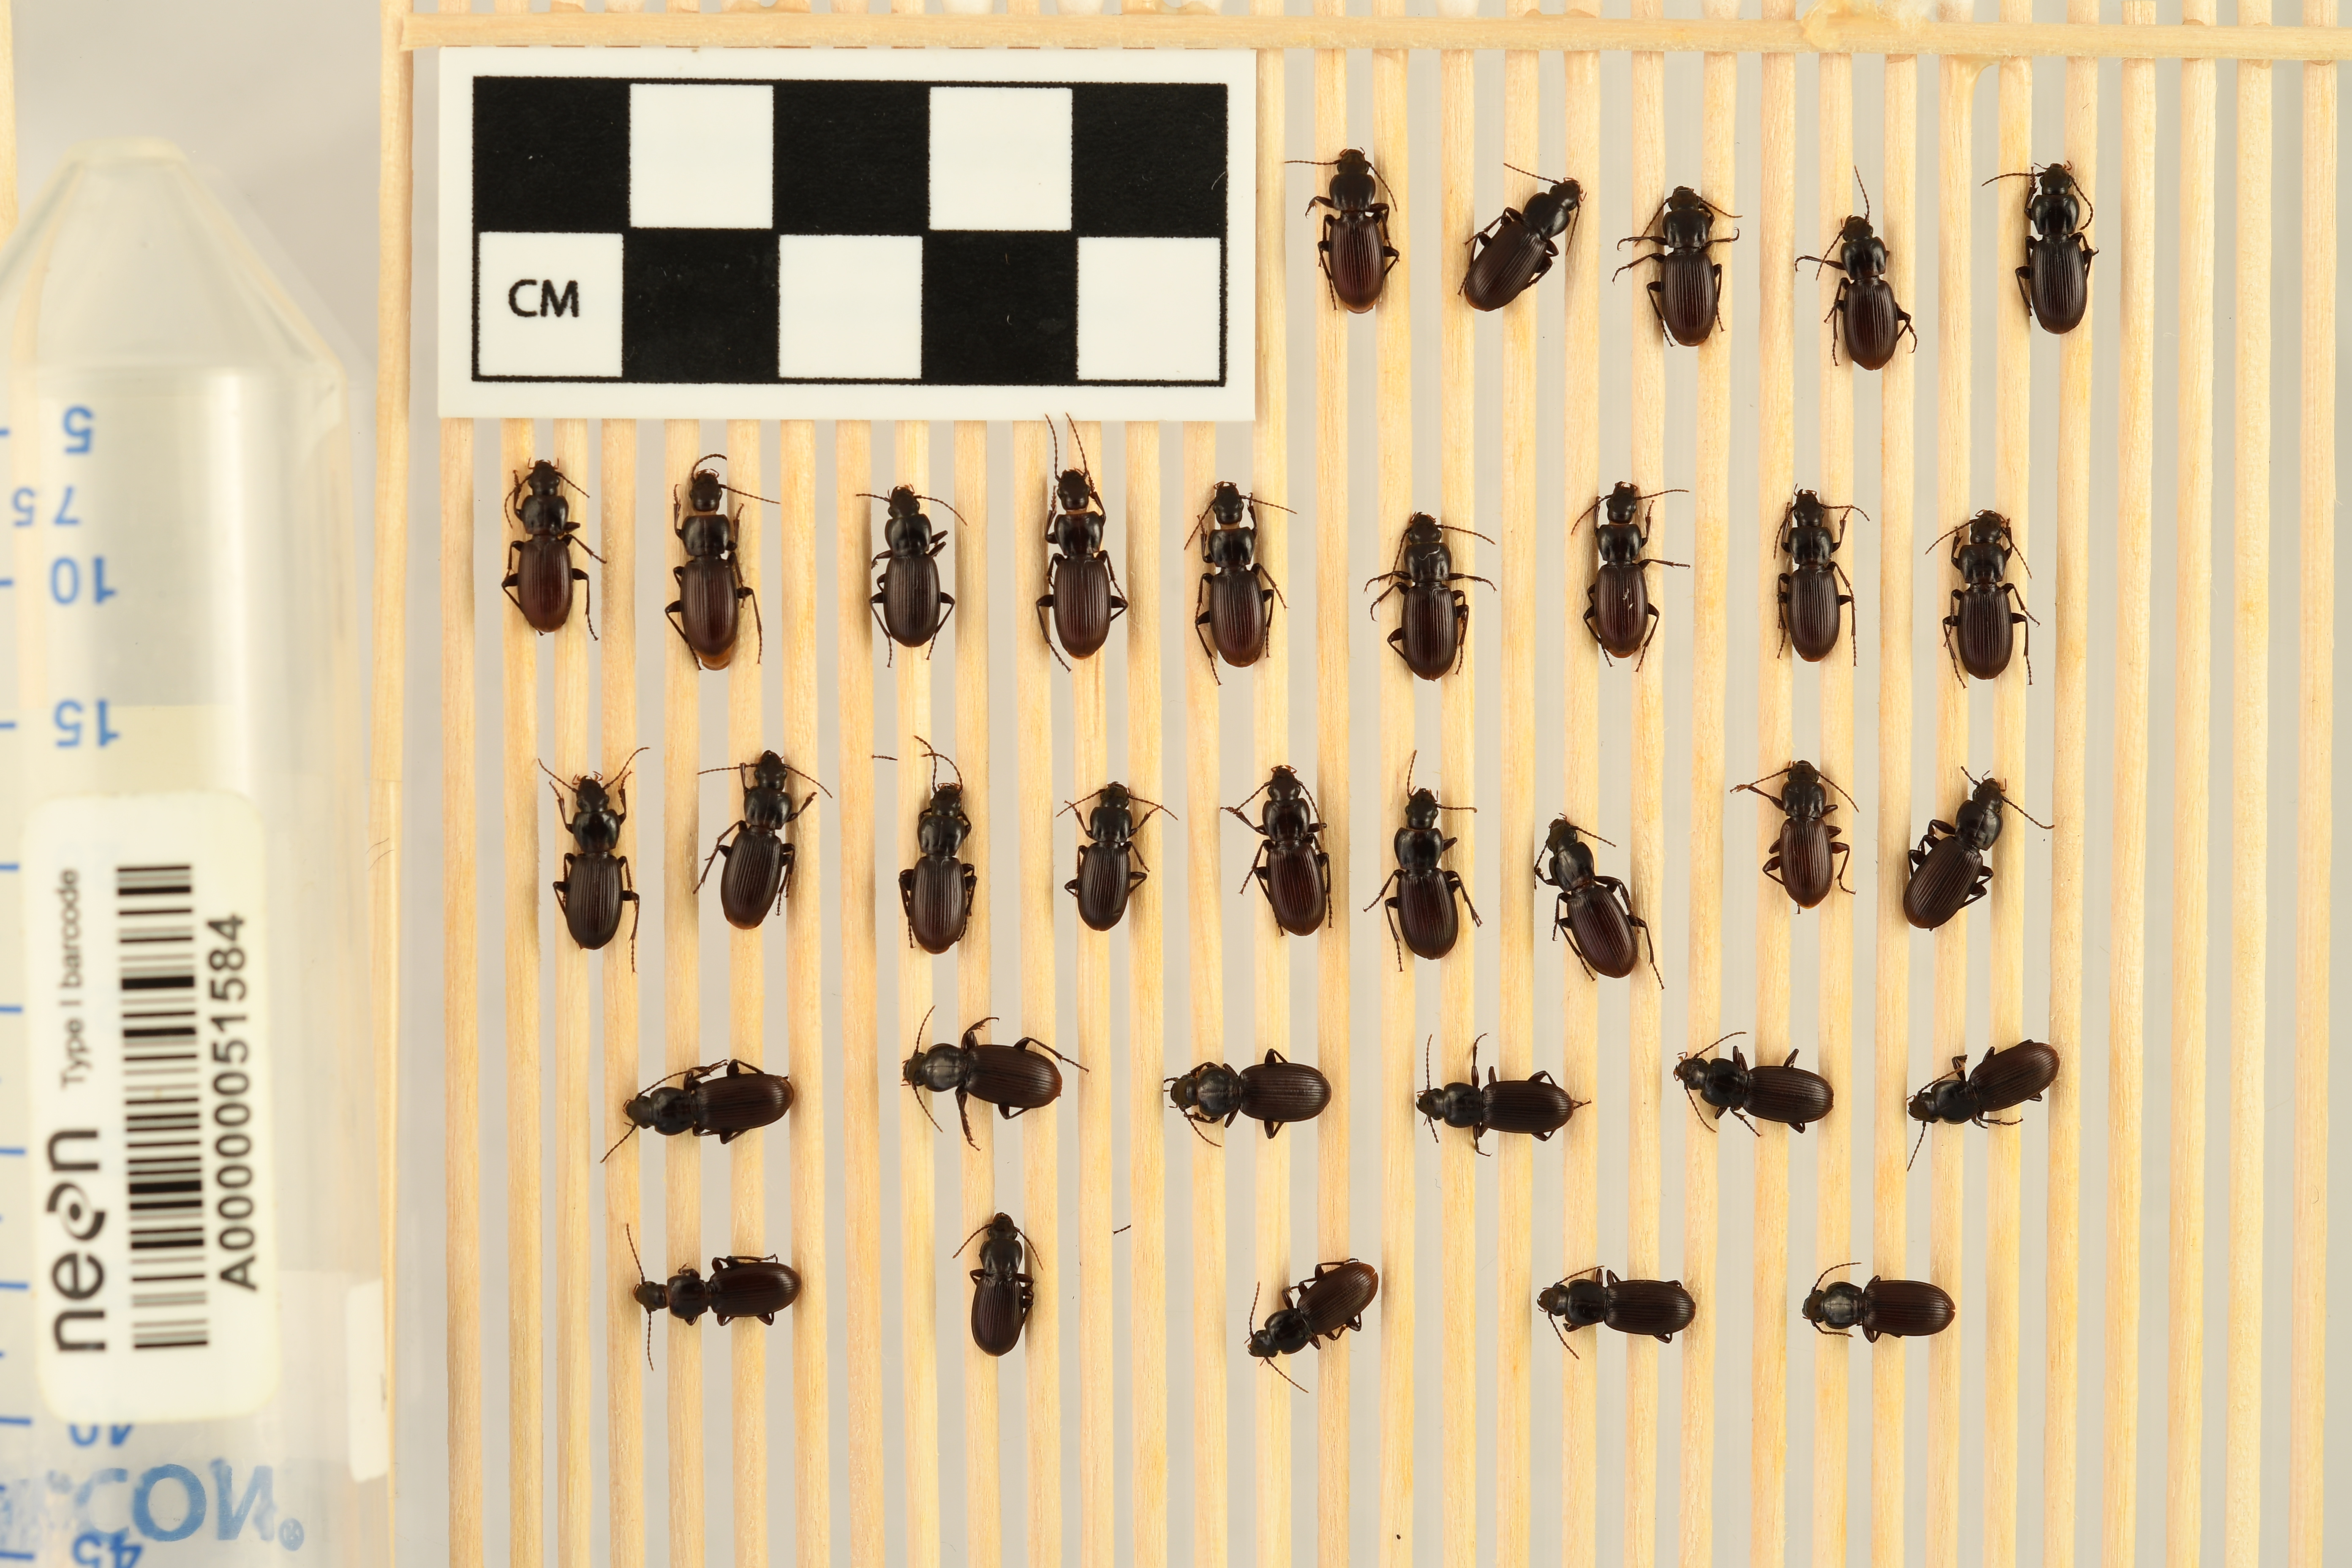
Pterostichus restrictus — Rocky Mountains NEON, plot RMNP_012. Beetle 33, ElytraLength: 0.6102 cm (lying flat: Yes)

Pterostichus restrictus — Rocky Mountains NEON, plot RMNP_012. Beetle 33, ElytraWidth: 0.3228 cm (lying flat: Yes)

Pterostichus restrictus — Rocky Mountains NEON, plot RMNP_012. Beetle 34, ElytraLength: 0.6097 cm (lying flat: Yes)

Pterostichus restrictus — Rocky Mountains NEON, plot RMNP_012. Beetle 34, ElytraWidth: 0.3396 cm (lying flat: Yes)